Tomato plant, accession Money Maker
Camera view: bottom (45 deg); turntable rotation: 90 degrees
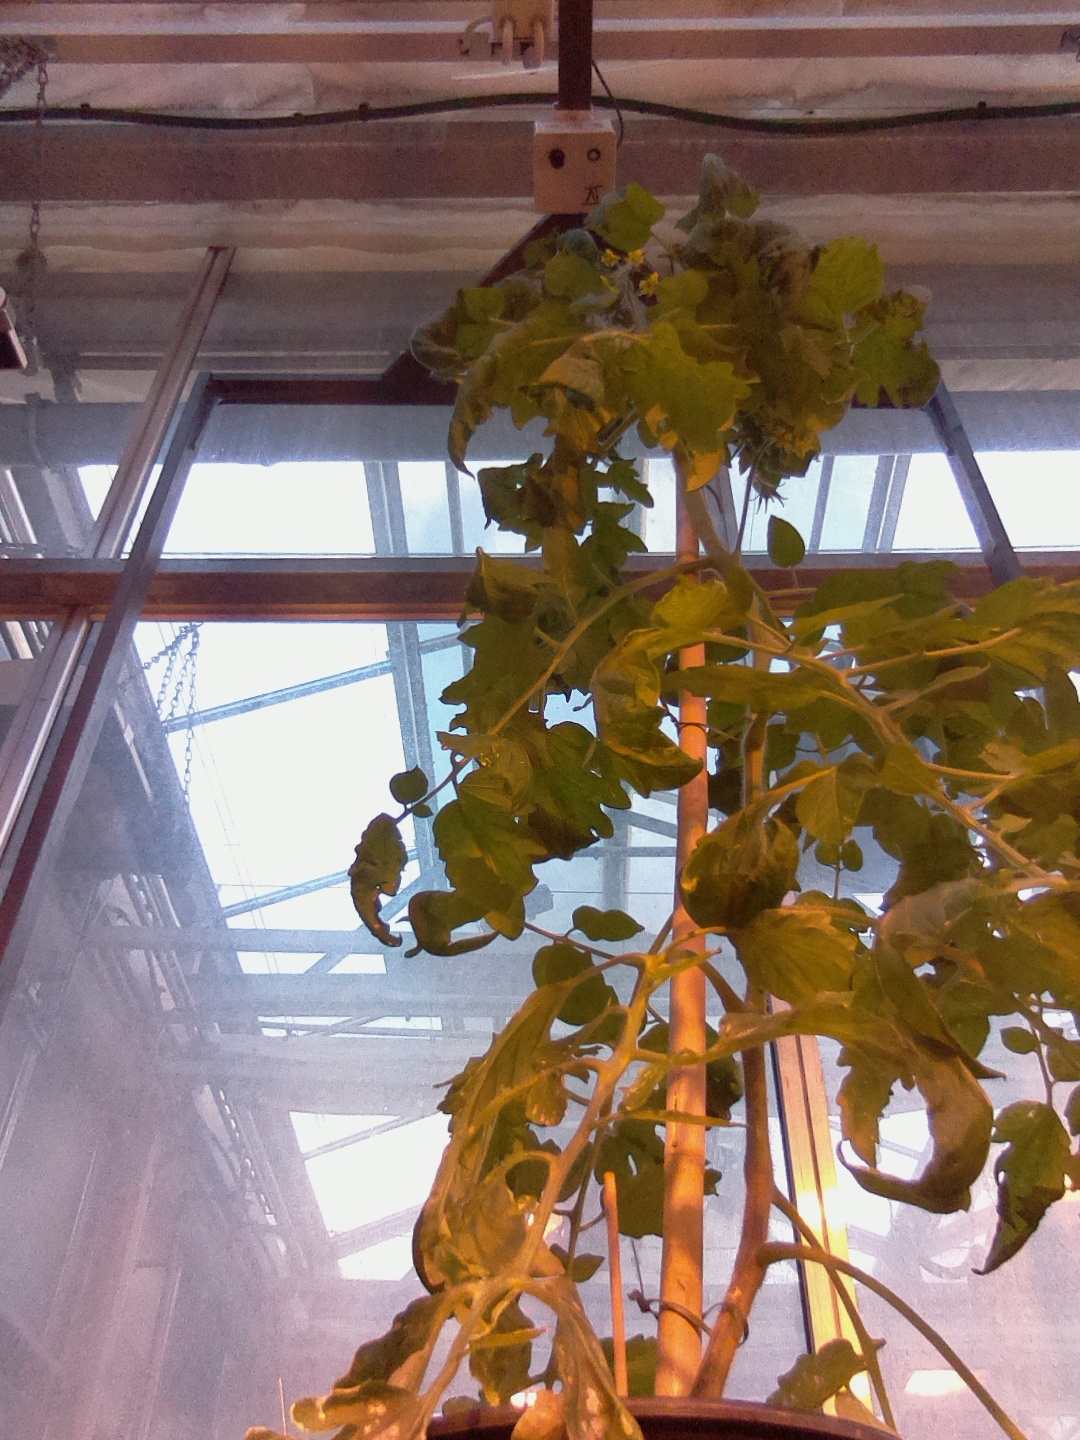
BBCH growth stage 68: Full flowering, 80%-90% of flowers open, more petals falling